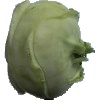
Label: Kohlrabi 1